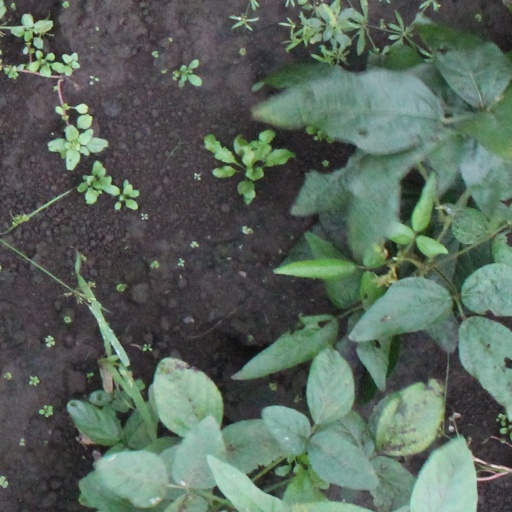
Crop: soybean